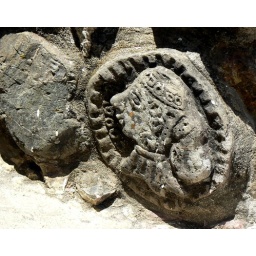
This little carving was found along the base stones in a stone wall in the colonial village of Copala, Sinaloa, Mexico.